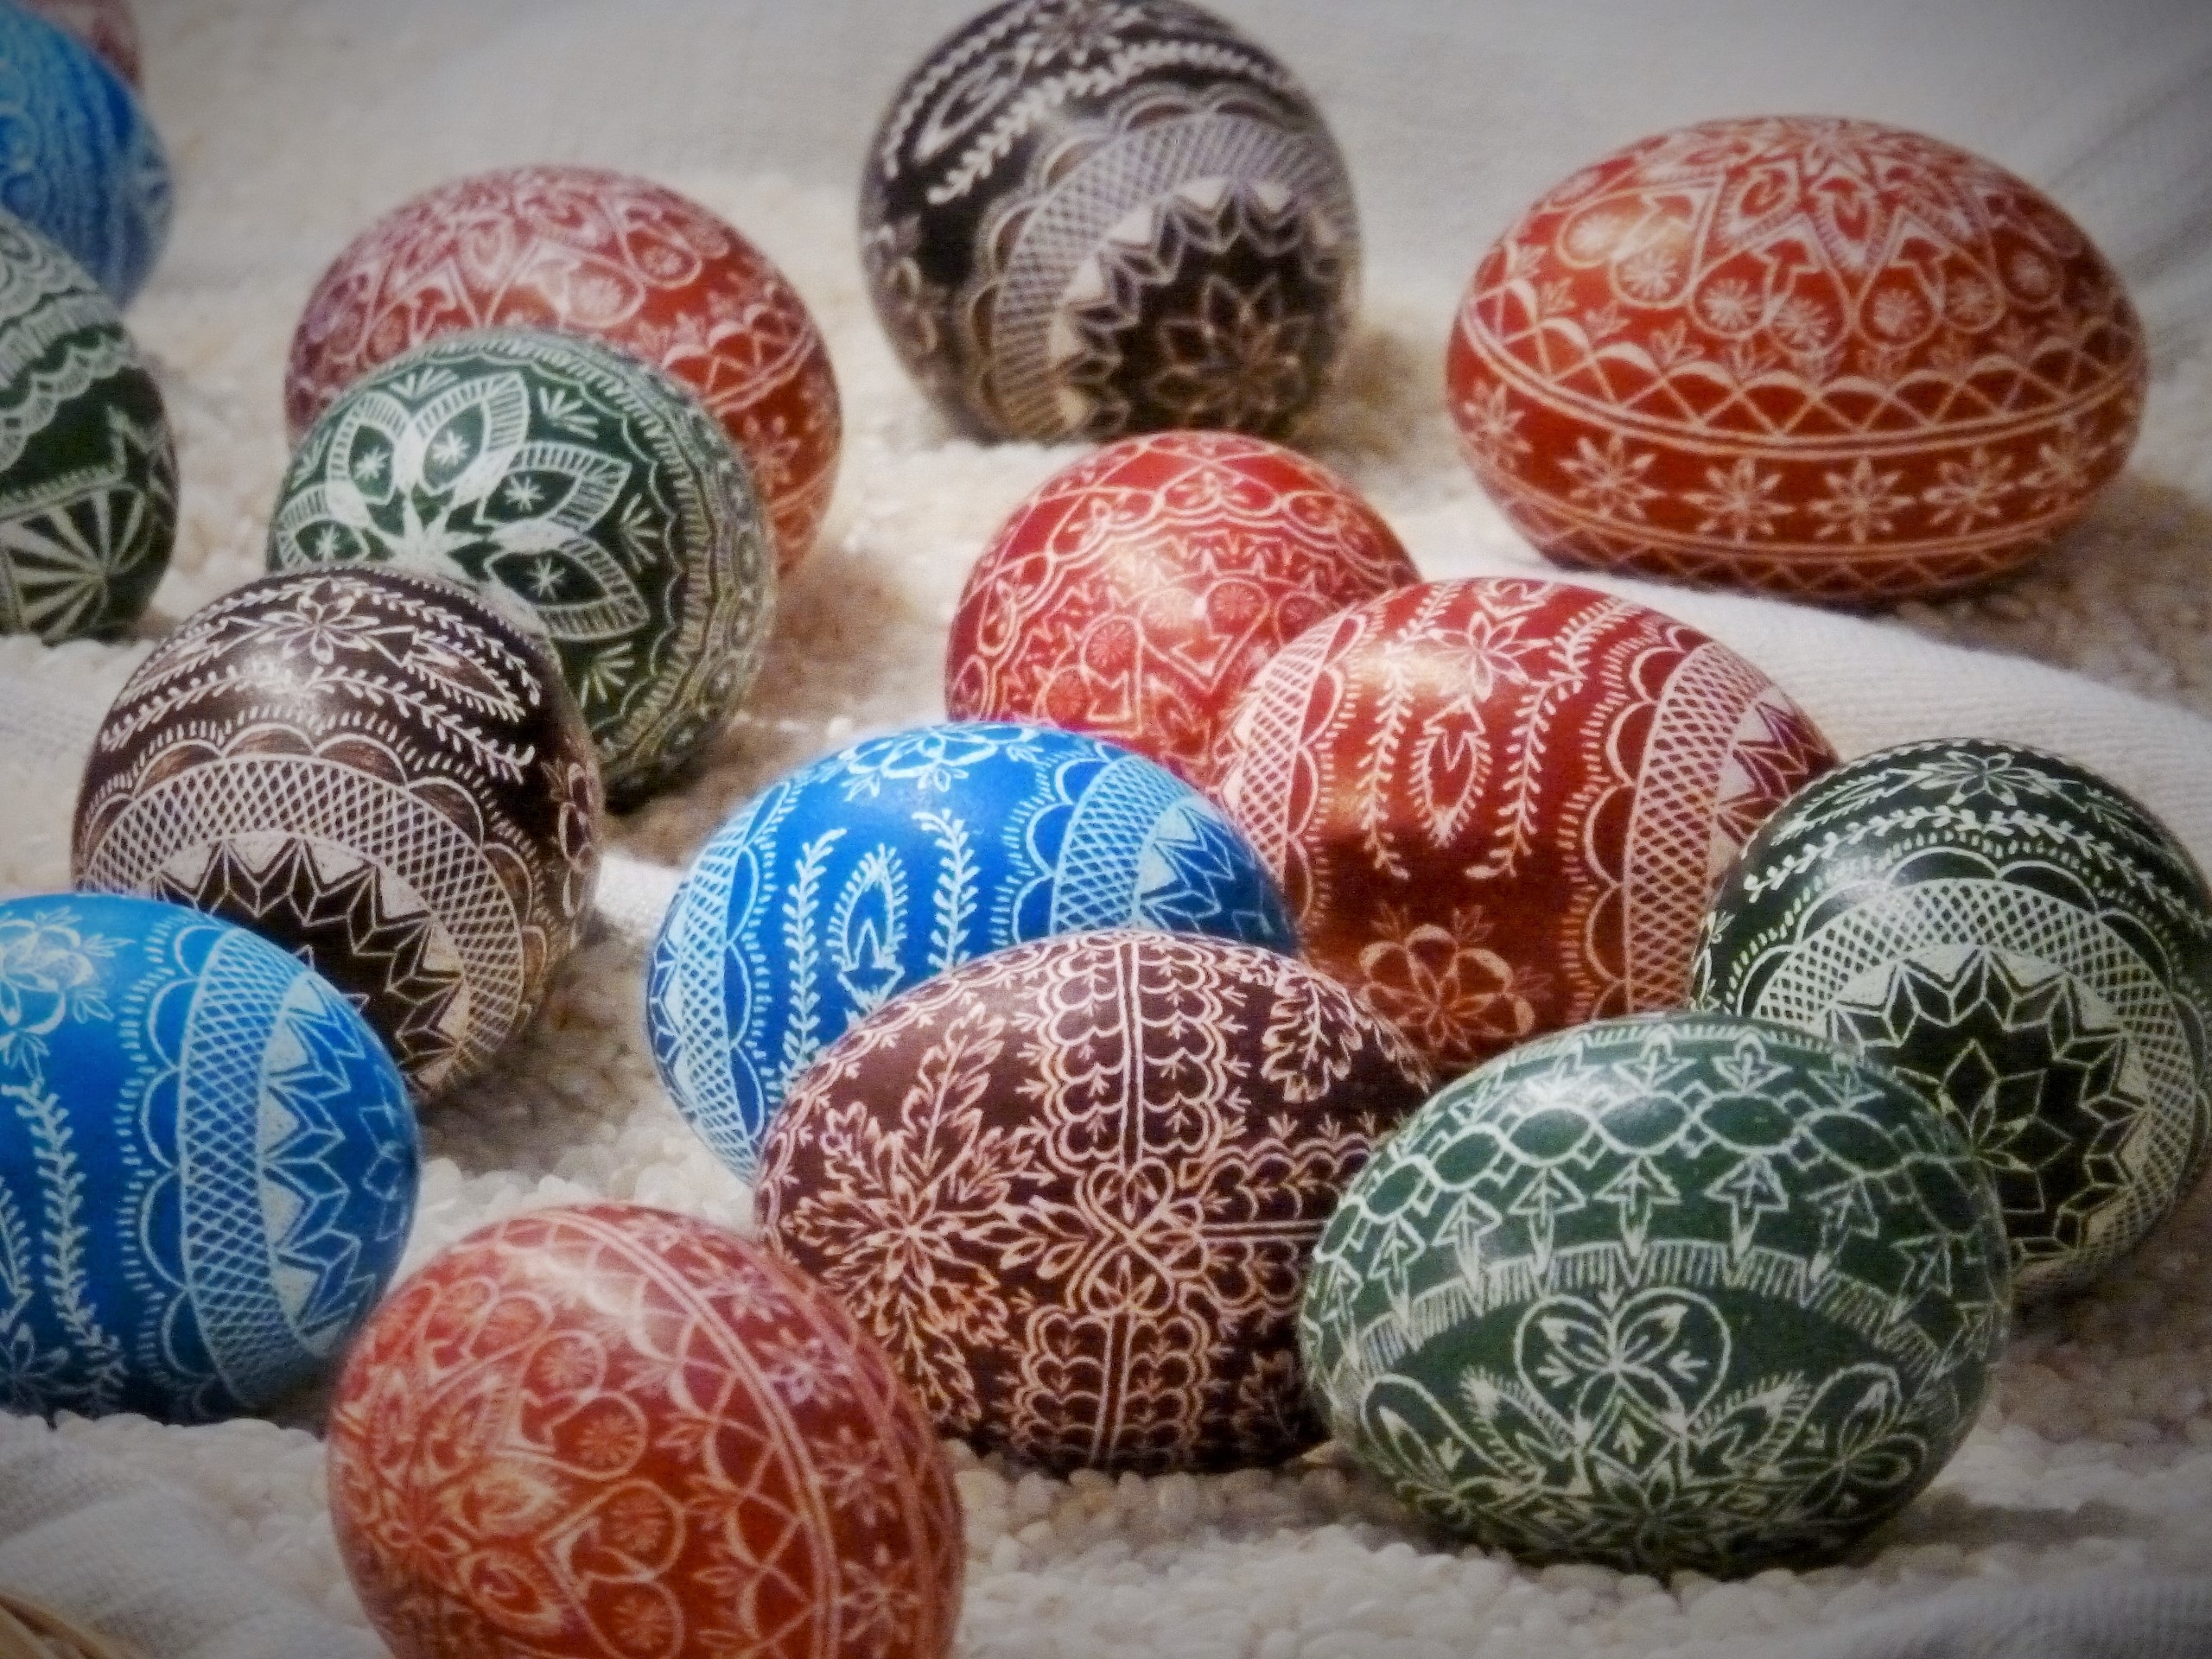
food, material, thread, textile, art, painted, customs, easter egg, easter egg painting, sorbian